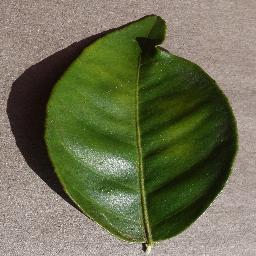
Label: Orange___Haunglongbing_(Citrus_greening)